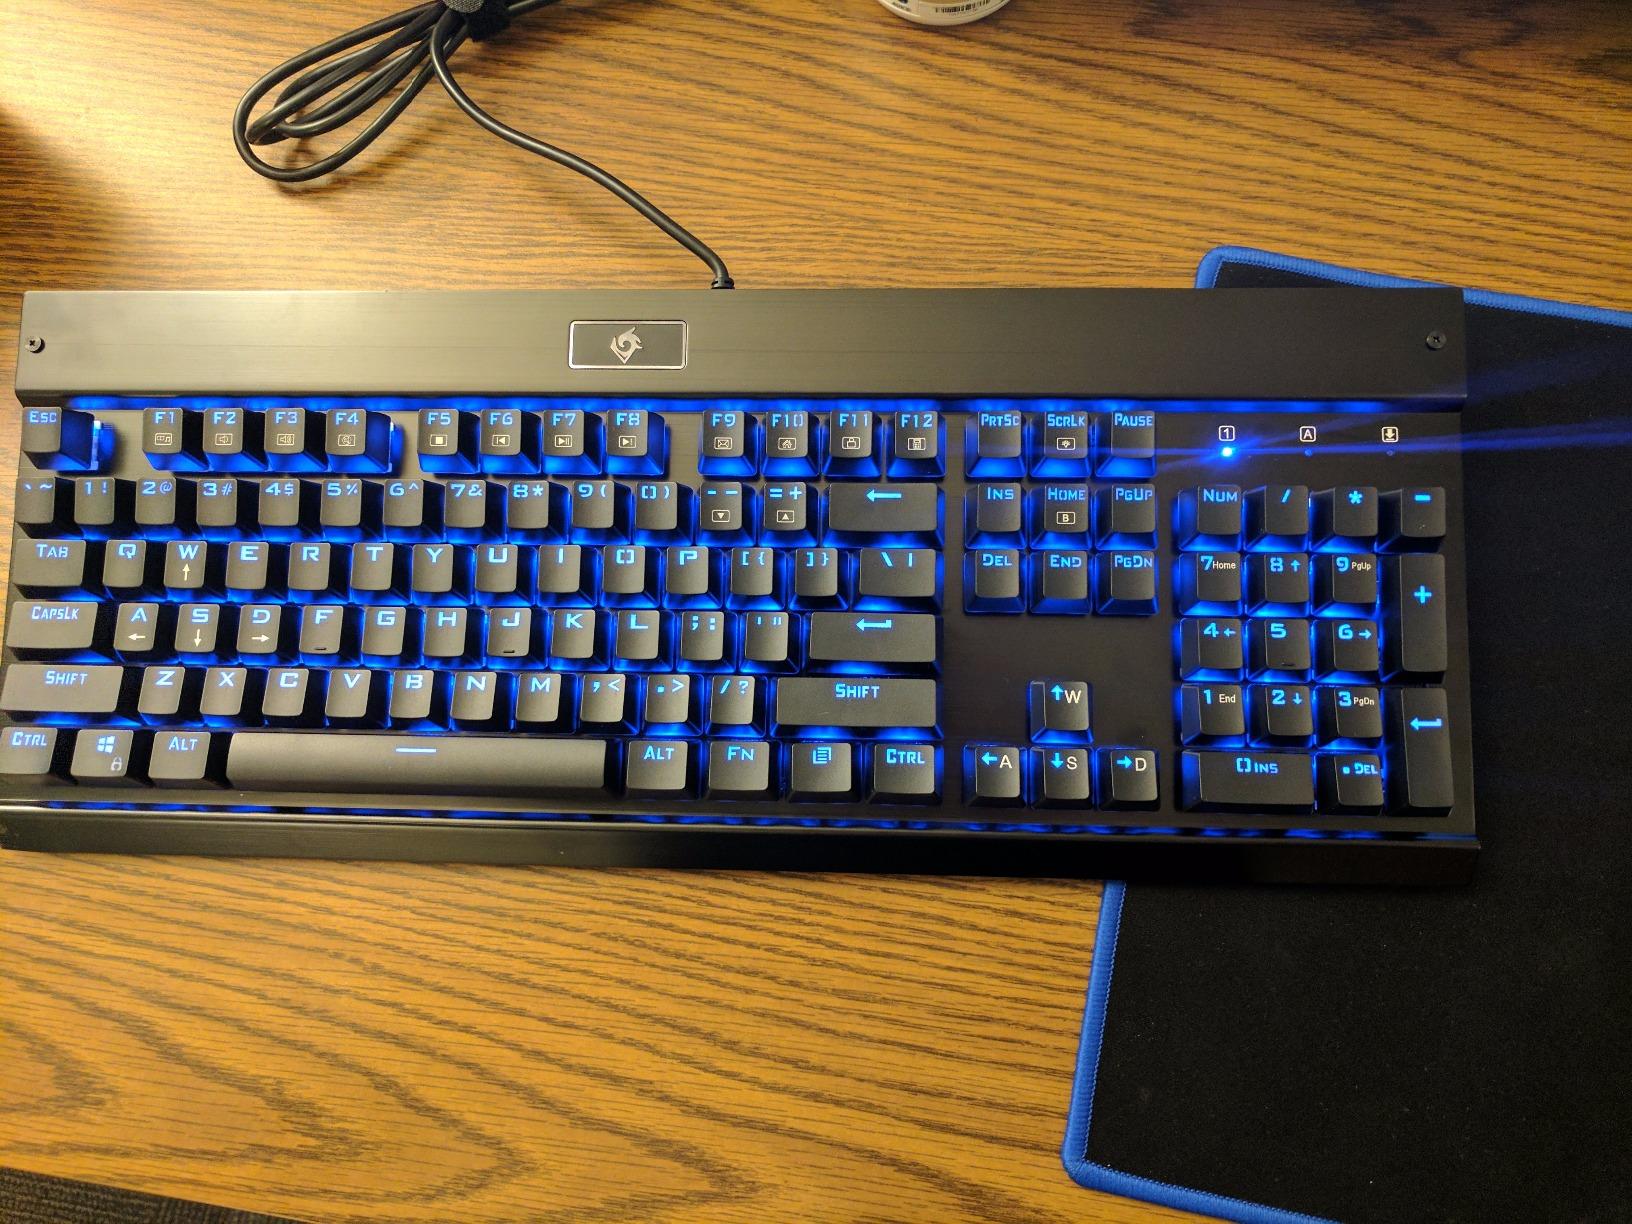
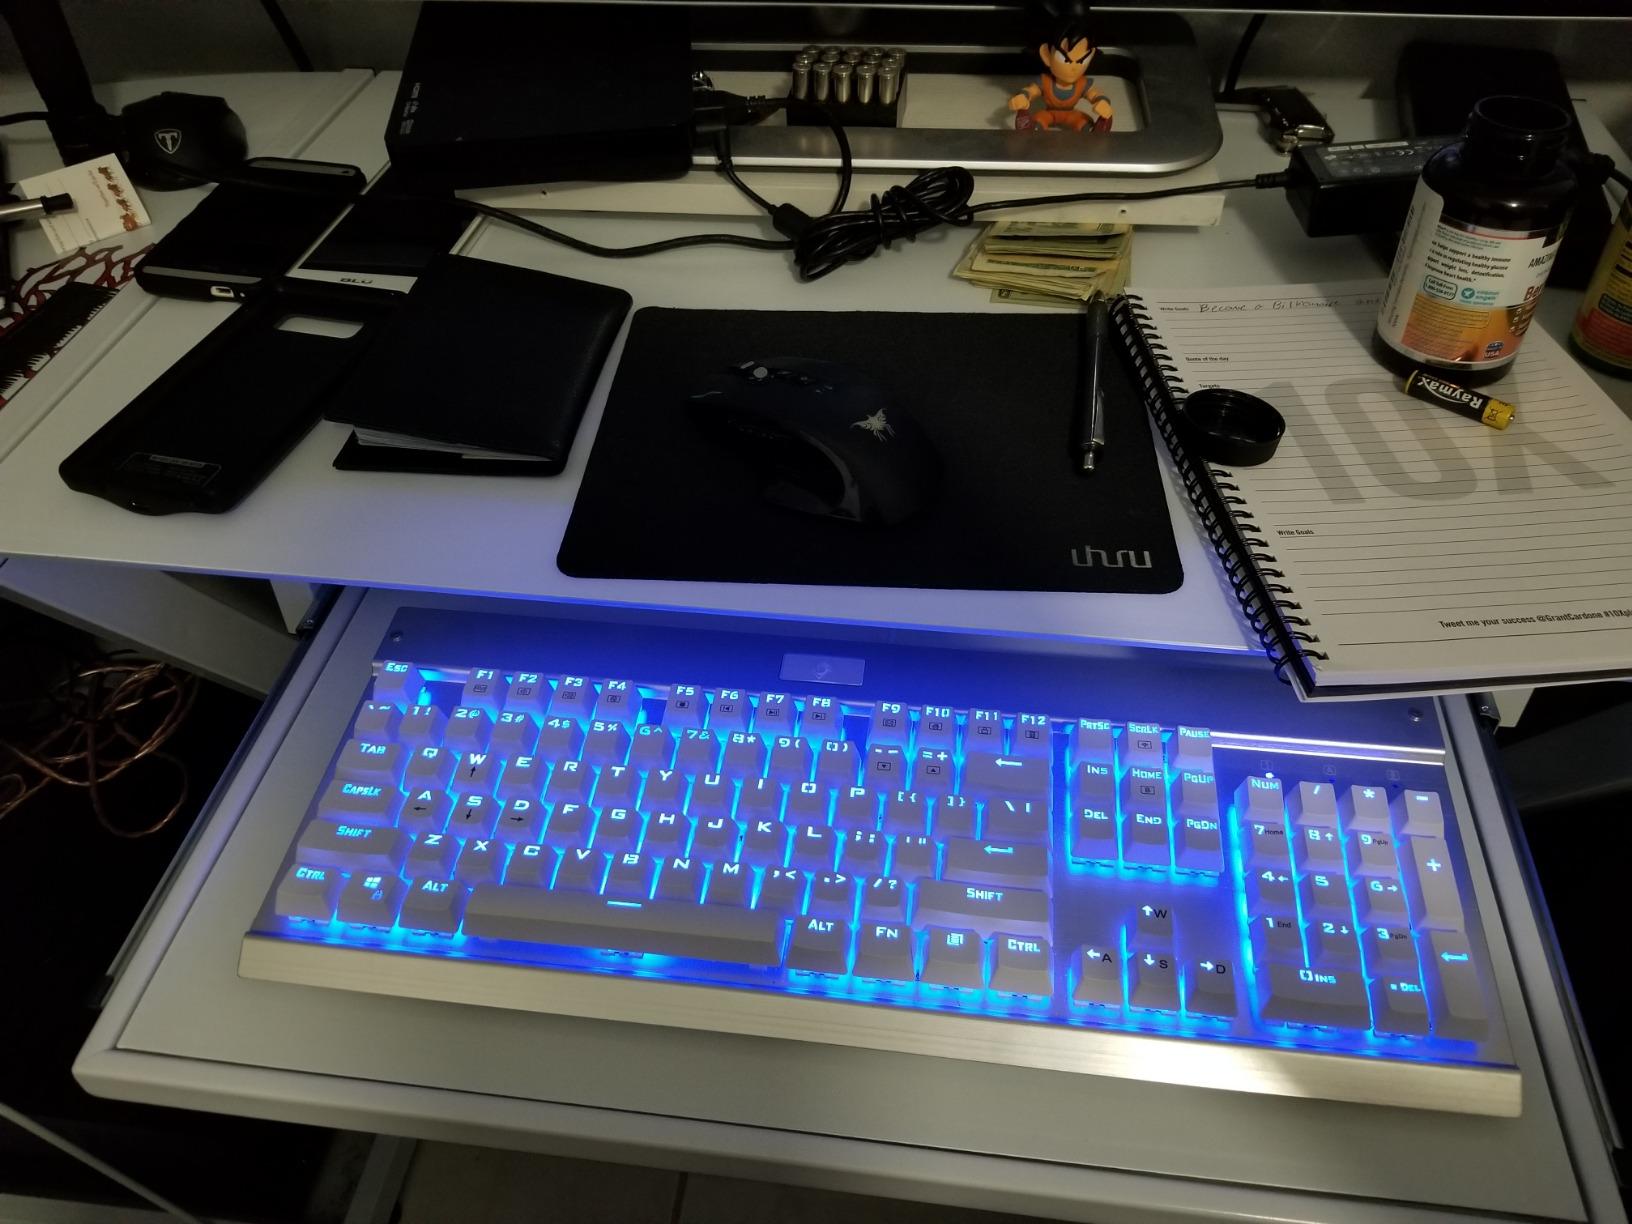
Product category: keyboard
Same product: no